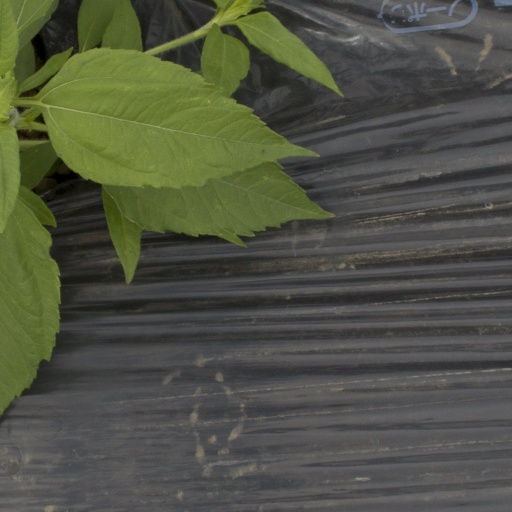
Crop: Jerusalem artichoke